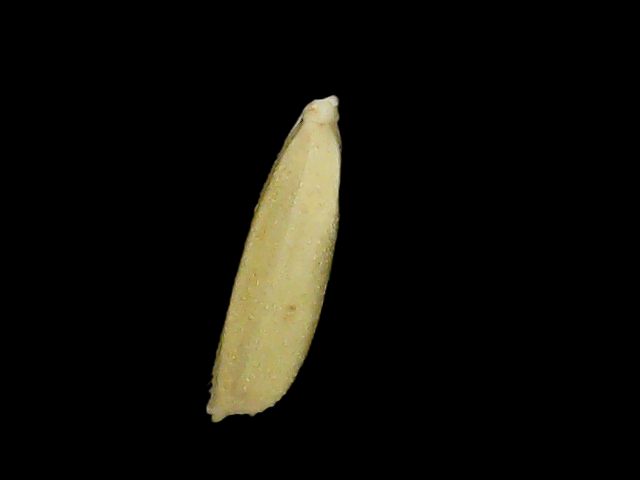
Rice variety: Bd75